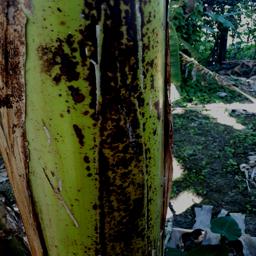
Label: PSEUDOSTEM WEEVIL